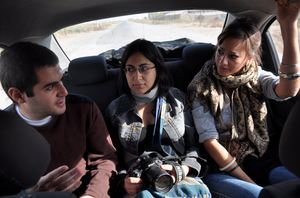
La journaliste Prune Antoine (à droite ) en reportage en Arménie
Prune Antoine, née en 1981 à Épinal, est une journaliste française indépendante spécialisée dans les pays européens de l’Est et de l’ancienne URSS.